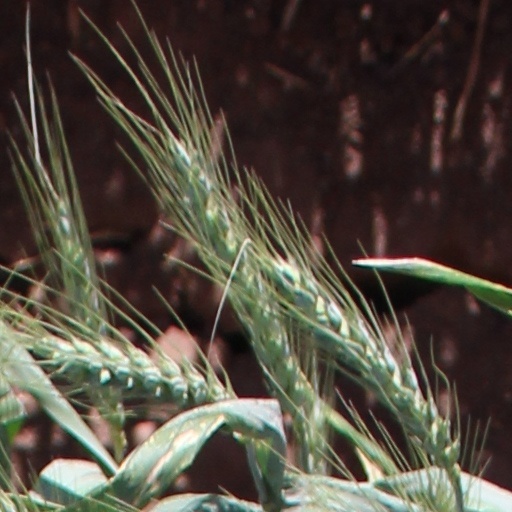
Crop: wheat